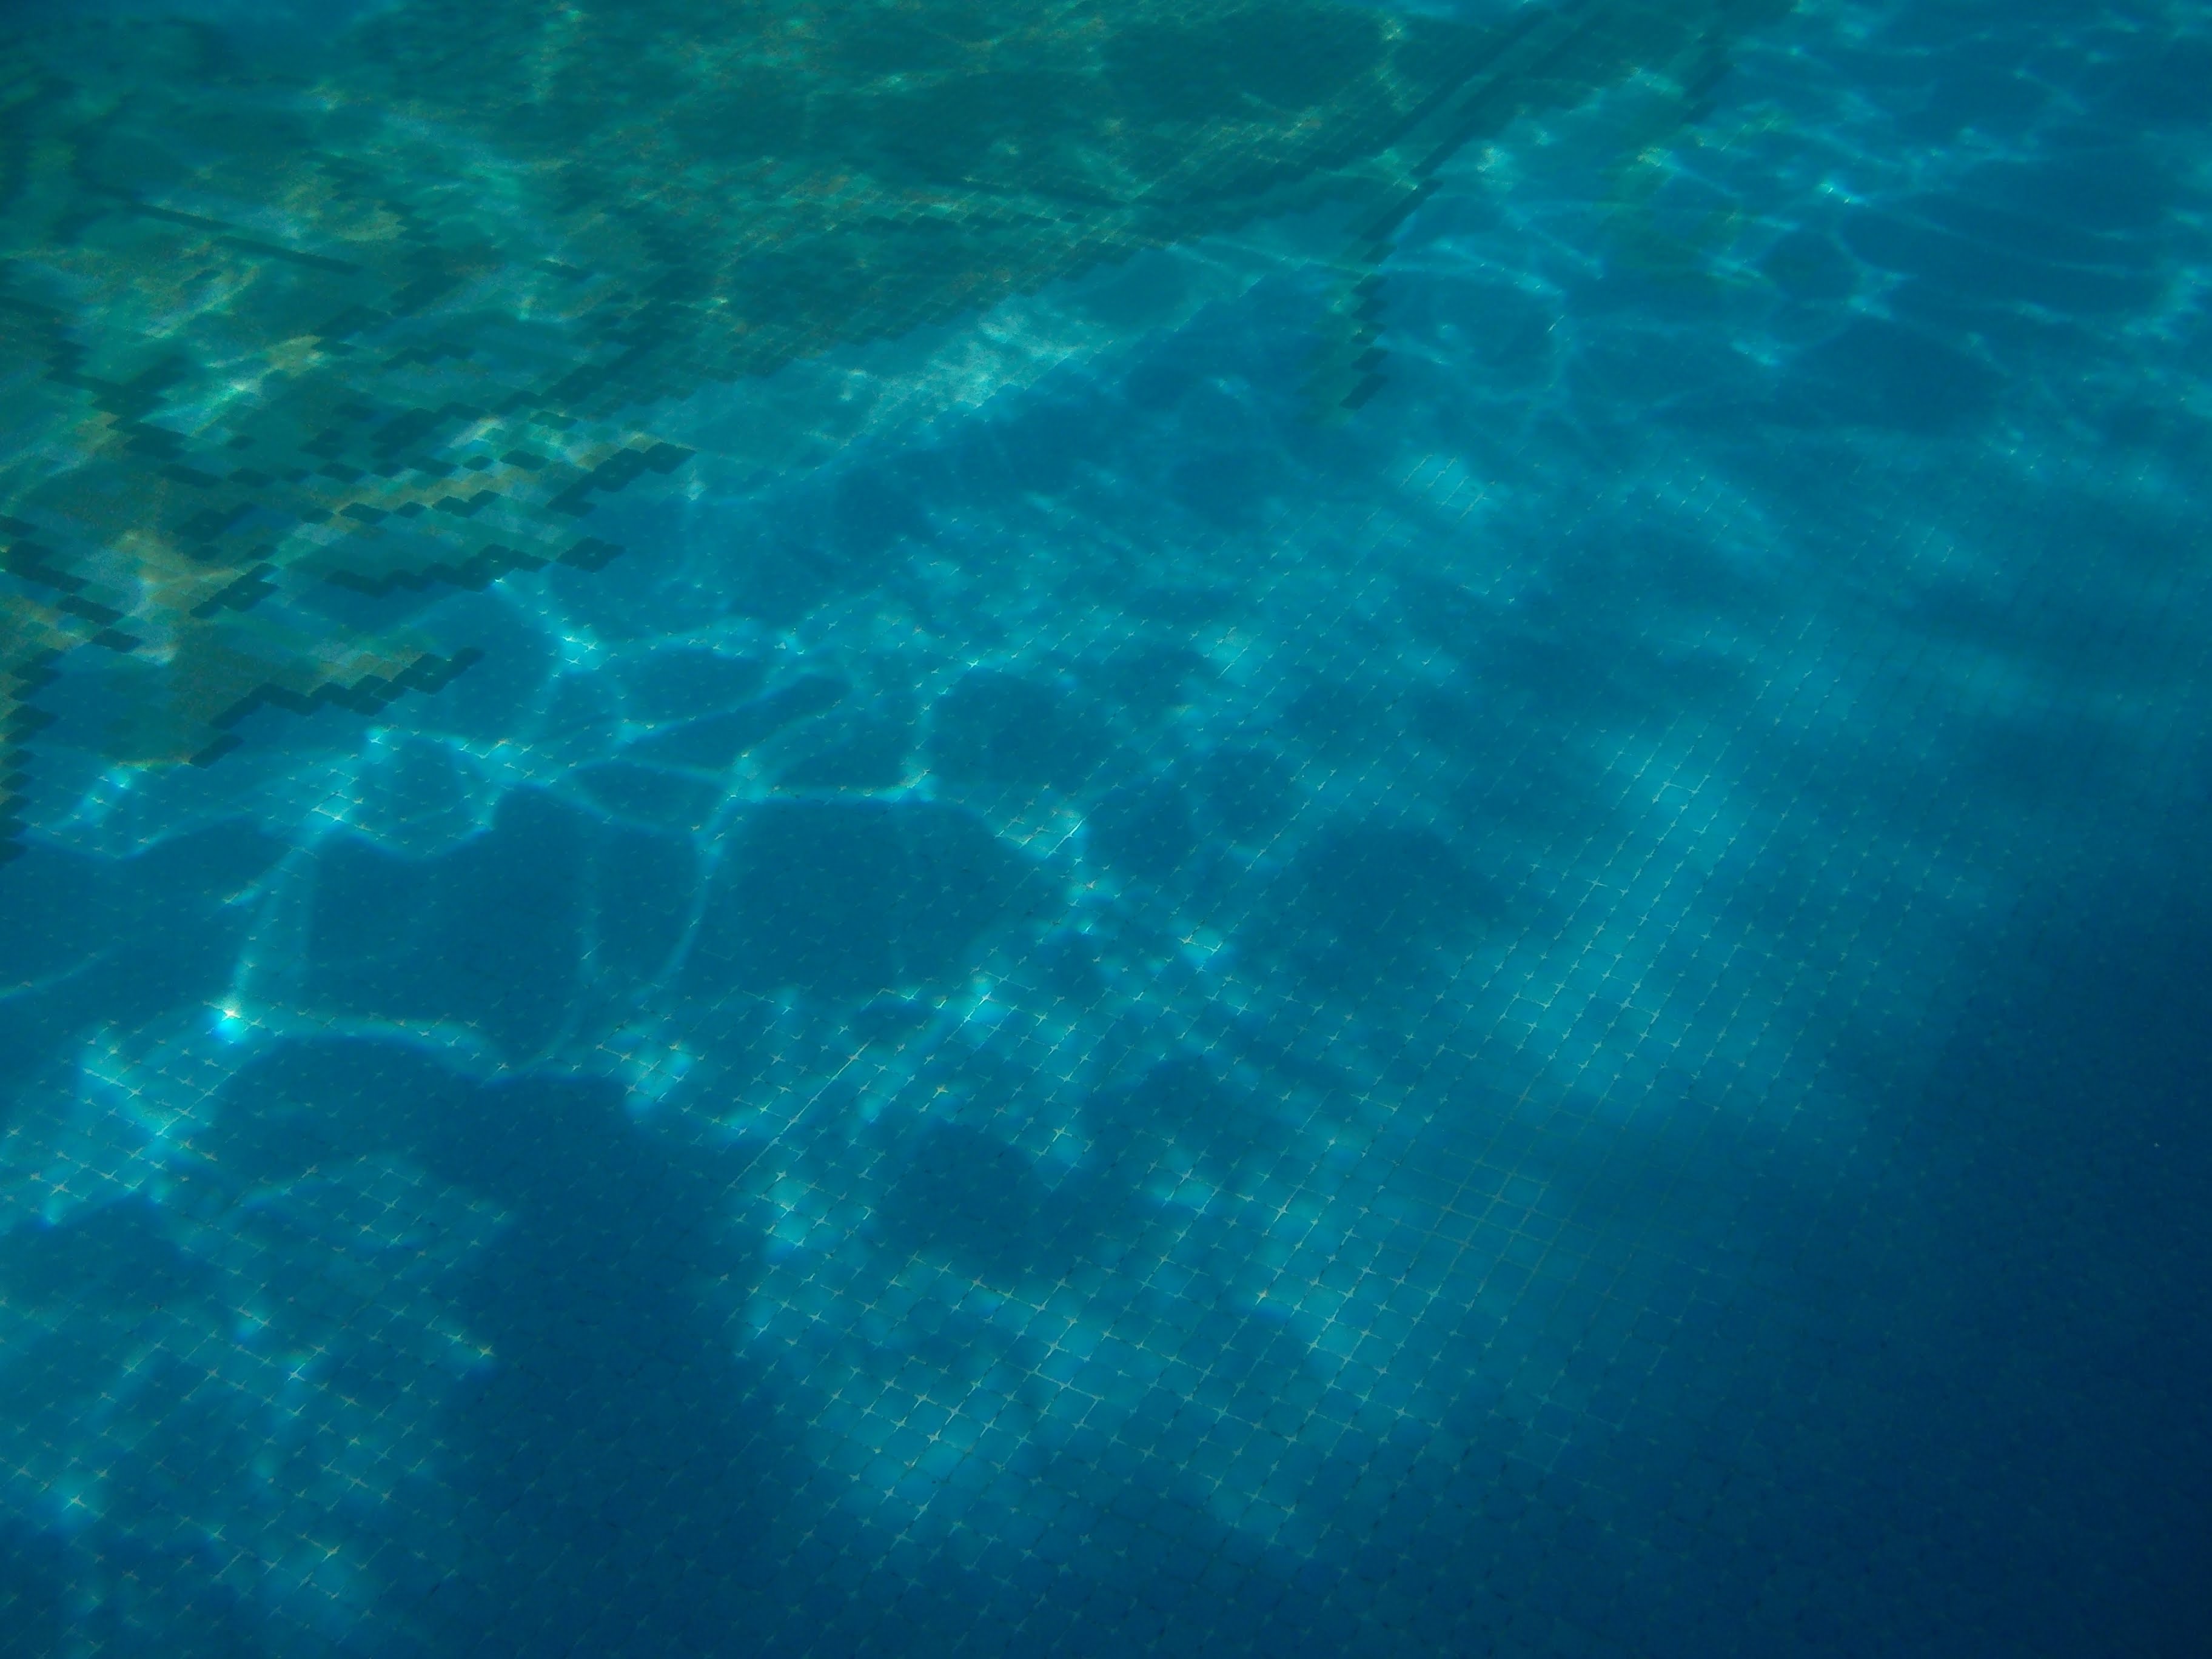
water, sea, pool, aqua, underwater, turquoise, marine biology, ocean, azure, reef, shoal, organism, swimming, snorkeling, coral reef